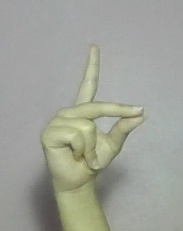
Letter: ta